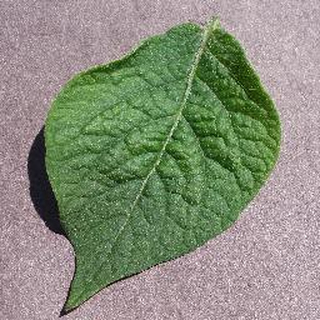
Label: healthy_potato